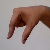
The image shows a hand gesture representing the letter 'Q' in Indian Sign Language.